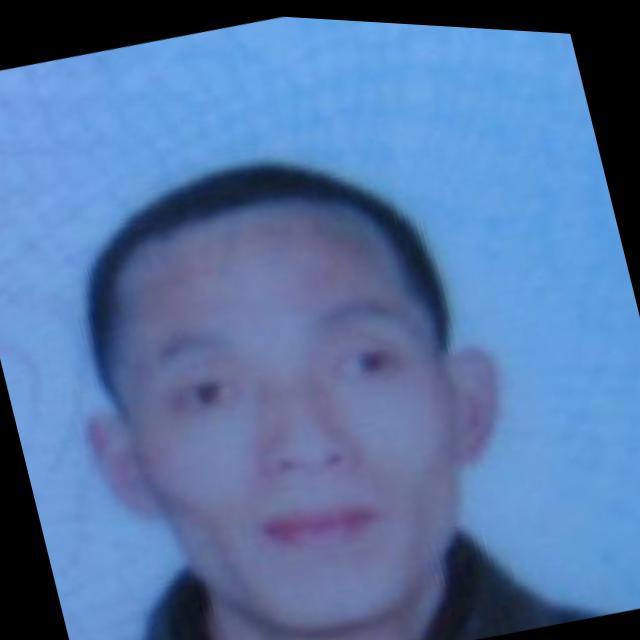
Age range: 21-44